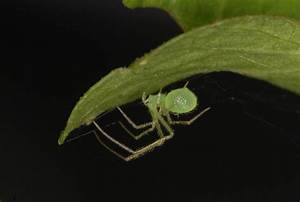
Label: ragno